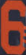
Number: 6